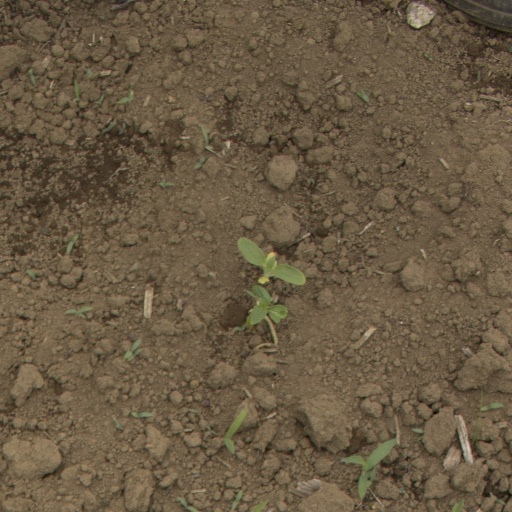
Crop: Jerusalem artichoke